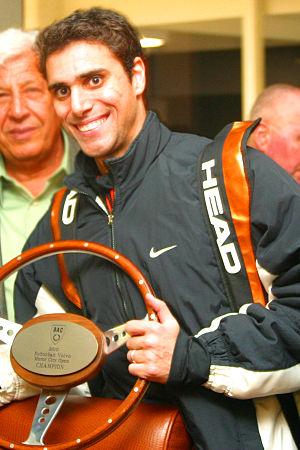
Le Motor City Open 2010 est l'édition 2010 du tournoi de squash Motor City Open qui se déroule au Birmingham Athletic Club à Détroit du 27 janvier au 1ᵉʳ février 2010.
Karim Darwish, né le 29 août 1981 à Gizeh, est un joueur professionnel de squash représentant l'Égypte. Il atteint la première place mondiale en janvier 2009 après avoir été champion du monde junior en 2000.
Les Championnats du monde junior de squash sont le tournoi de squash officiel pour les juniors organisé par la World Squash Federation.
Le Motor City Open est une compétition de squash classé PSA World Series organisé en début d'année, en janvier, à Bloomfield Hills. Le tournoi est hébergé et organisé par le Birmingham Athletic Club, un club de Bloomfield Hills et se tient chaque année depuis 1999, à l'exception de 2008 où le tournoi a été déplacé de novembre au mois de janvier.